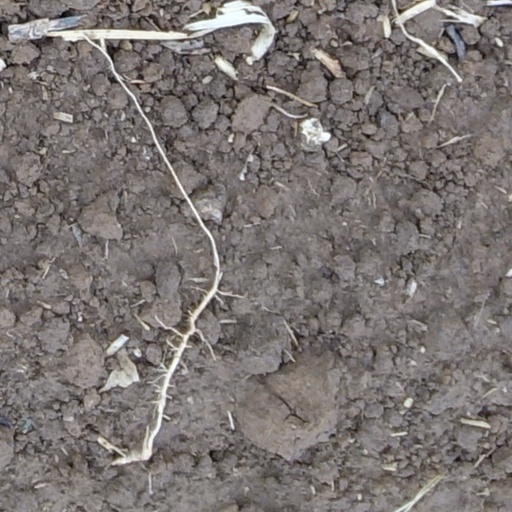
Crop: wheat